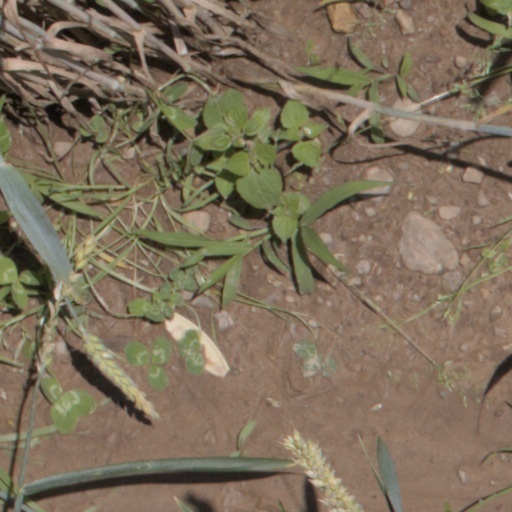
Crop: wheat